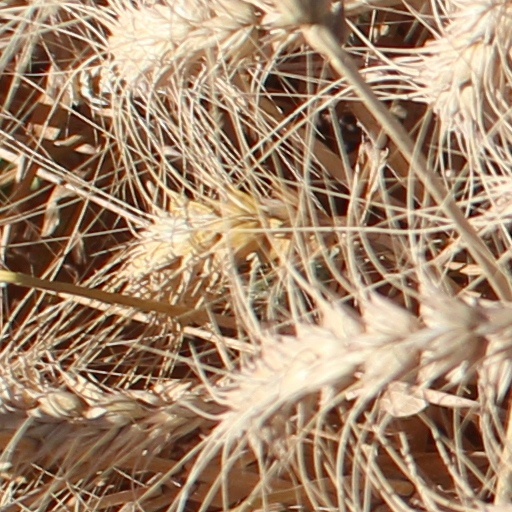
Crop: wheat